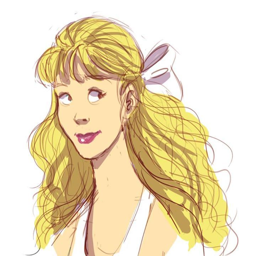
domain that is a rather coy look on your face , dear daughter !